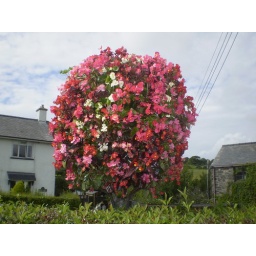
This is the old street lamp today in full bloom.